Liberty, Tennessee

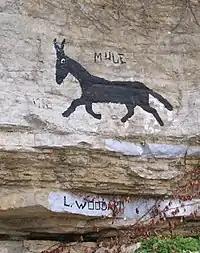
The Allen Bluff Mule

The "Allen Bluff Mule" is a painting of a mule on a limestone bluff on U.S. Route 70 in Liberty. Some residents say a local man named Lavader Woodard painted the mule; other residents contend that it was painted as an advertisement of a local stock farm. Dr. Wayne T. Robinson has claimed to be the original painter of the Liberty Mule: